Baleen whale

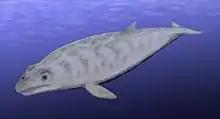
Restoration of "Janjucetus hunderi"

Molecular phylogeny suggests Mysticeti split from Odontoceti (toothed whales) between 26 and 17 million years ago (the late Oligocene to middle Miocene) but the earliest Mysticeti fossils date to at least 34 million years ago. Their evolutionary link to archaic toothed cetaceans (Archaeoceti) remained unknown until the extinct "Janjucetus hunderi" was discovered in the early 1990s in Victoria, Australia. While, unlike a modern baleen whale, "Janjucetus" lacked baleen in its jaw, the anatomy shows sufficient similarity to baleen whales. It appears to have had very limited apparent biosonar capabilities. Its jaw contained teeth, with incisors and canines built for stabbing and molars and premolars built for tearing. These early mysticetes were exceedingly small compared to modern baleen whales, with species like "Mammalodon" measuring no greater than . It is thought that their size increased with their dependence on baleen. However, the discovery of a skull of the toothed "Llanocetus", the second-oldest mysticete, yielded a total length of , indicating filter feeding was not a driving feature in mysticete evolution. The discovery of "Janjucetus" and others like it suggests that baleen evolution went through several transitional phases. Species like "Mammalodon colliveri" had little to no baleen, while later species like "Aetiocetus weltoni" had both baleen and teeth, suggesting they had limited filter feeding capabilities; later genera like "Cetotherium" had no teeth in their mouth, meaning they were fully dependent on baleen and could only filter feed. However, the 2018 discovery of the toothless "Maiabalaena" indicates some lineages evolved toothlessness before baleen.